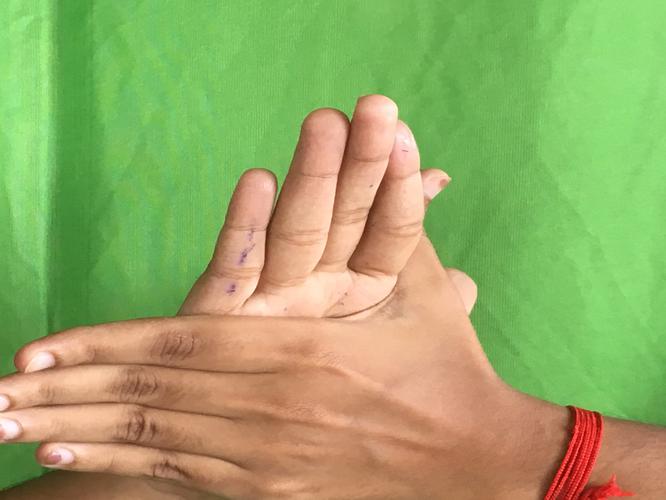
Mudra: Chakra
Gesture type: double_hand